Brno Ossuary

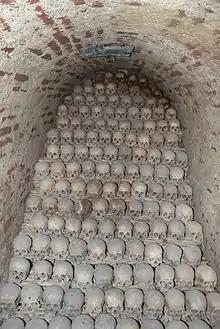
The ossuary

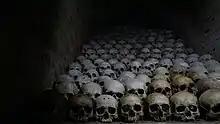
Skulls in Brno Ossuary

Brno Ossuary is an underground ossuary in Brno, Czech Republic. It was rediscovered in 2001 in the historical centre of the city, partially under the Church of St. James. It is estimated that the ossuary holds the remains of over 50 thousand people, which makes it the second-largest ossuary in Europe, after the Catacombs of Paris. The ossuary was founded in the 17th century, and was expanded in the 18th century. It has been open to public since June 2012.